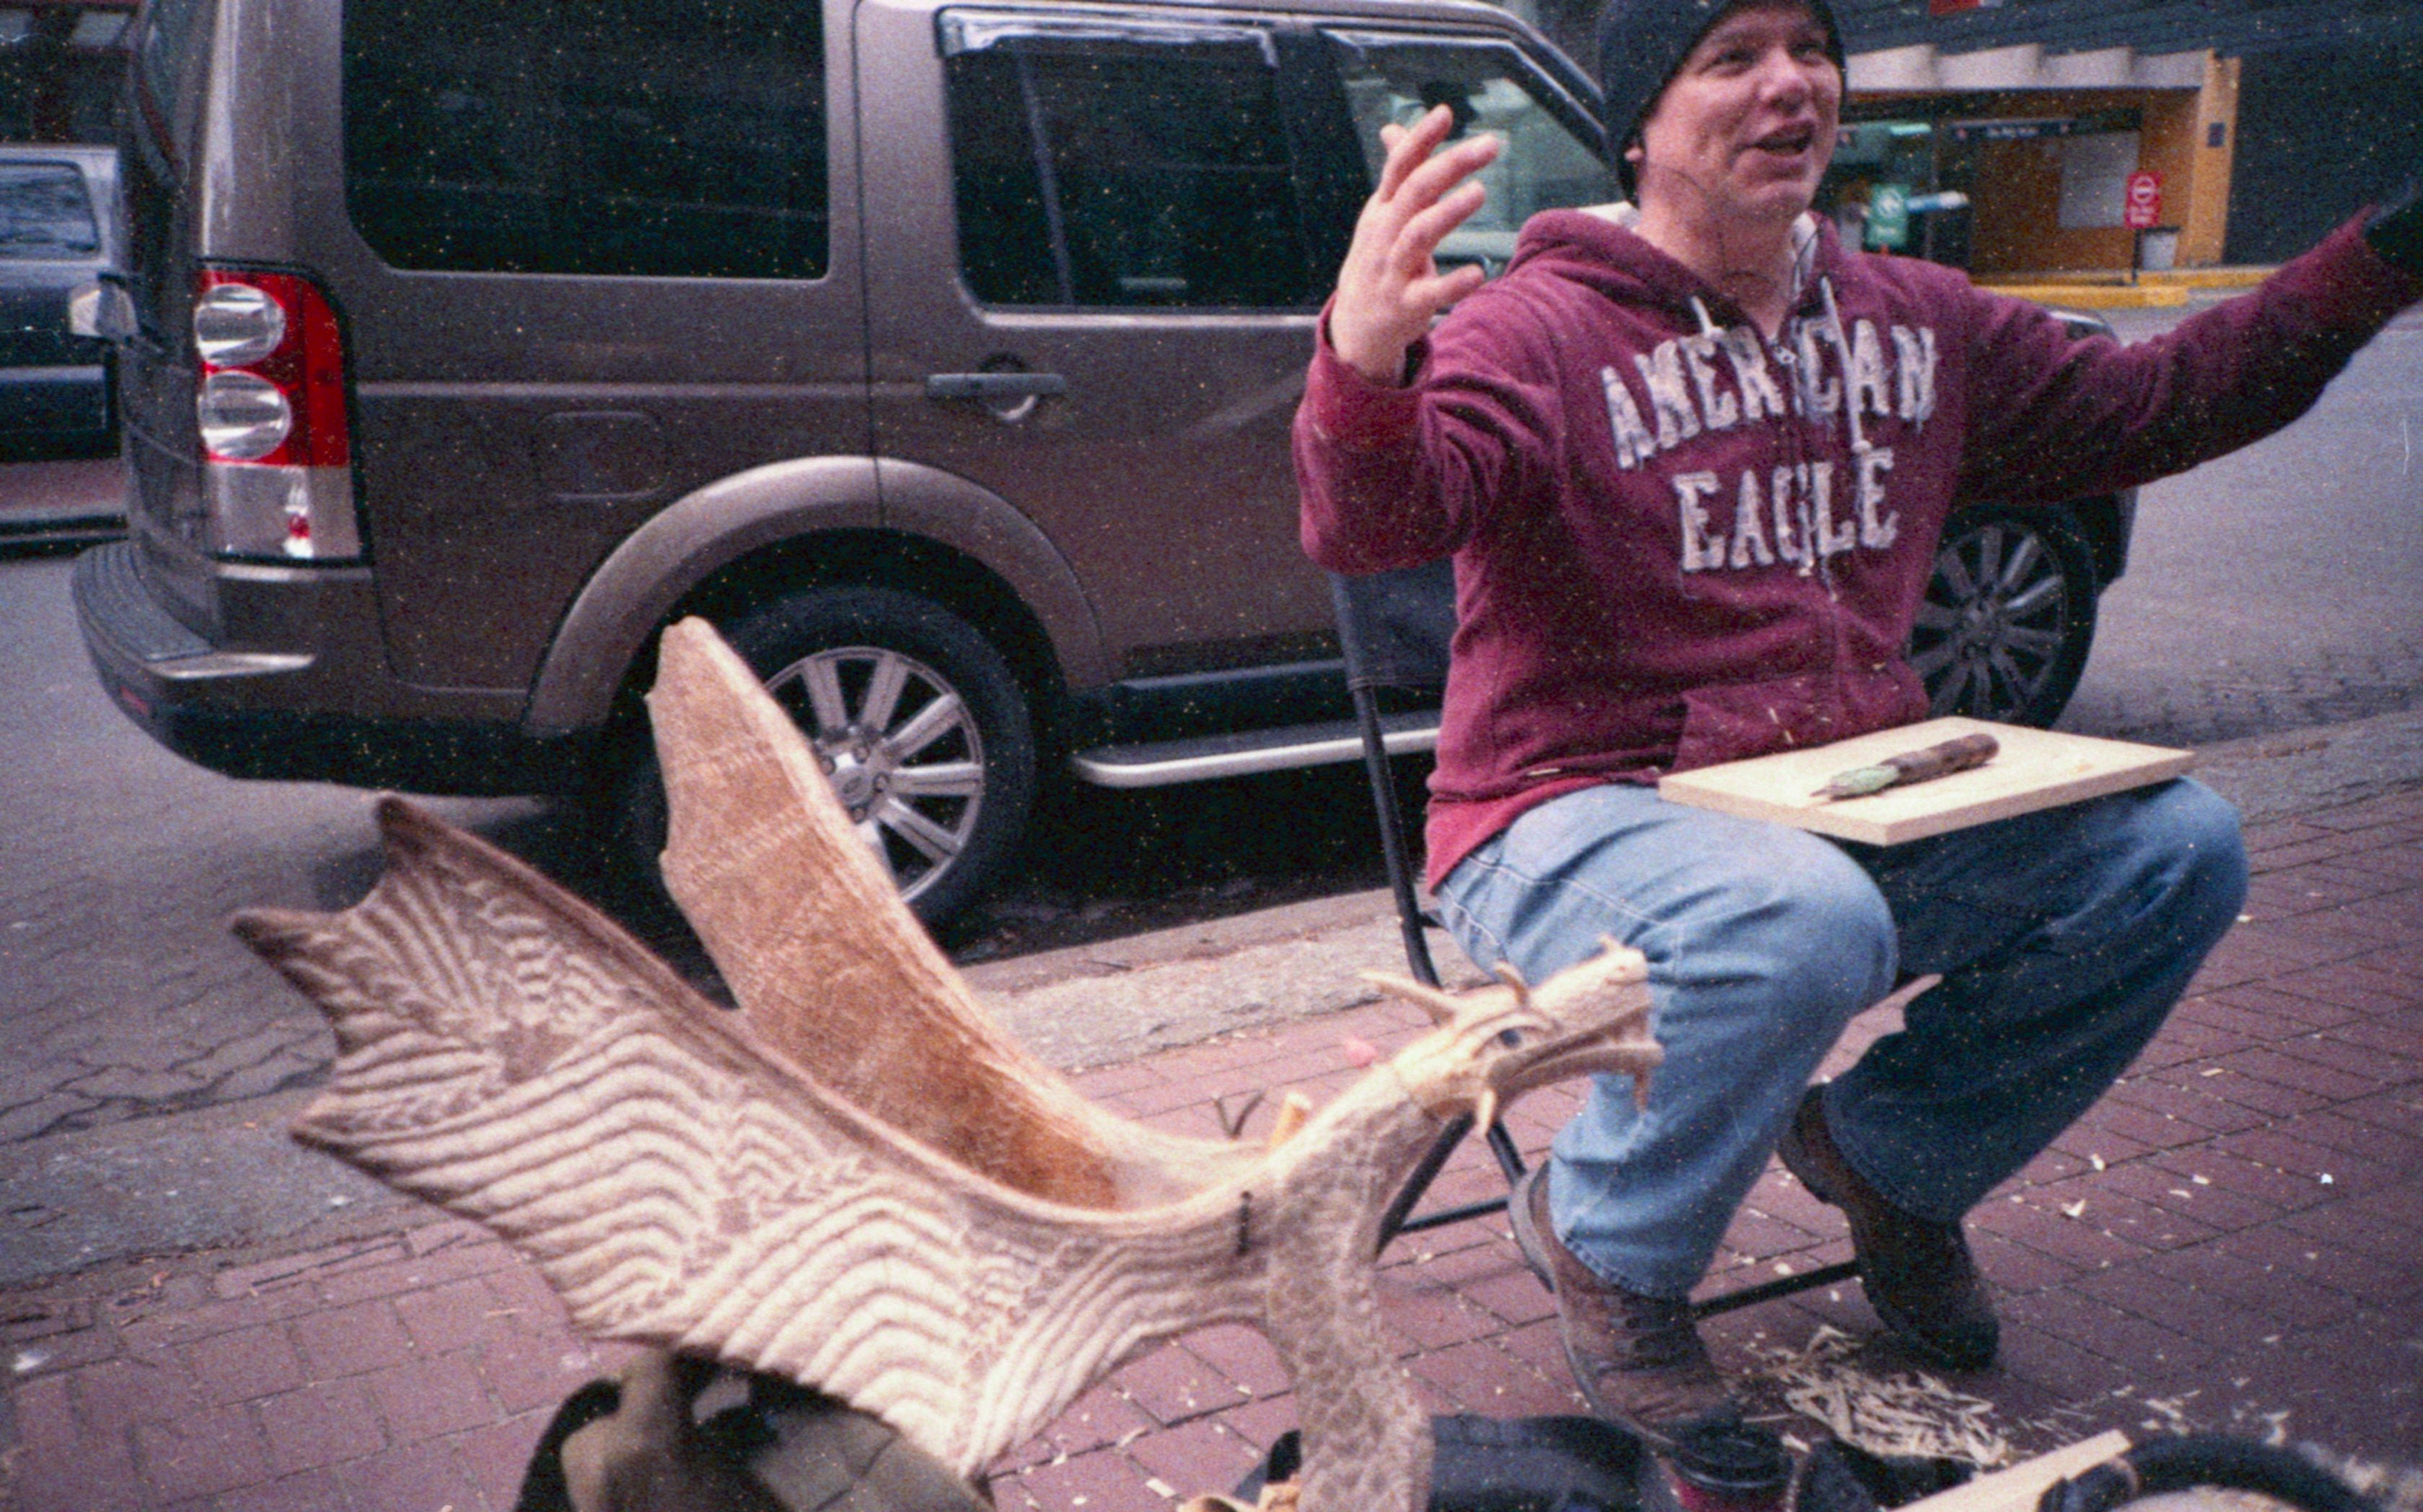
street, car, vehicle, artist, wings, dragon, carving, xpro, expiredfilm, kodakelitechrome160t, lomolca, crossprocessed, epsonv550, carver, mooseantler, gastownvancouver